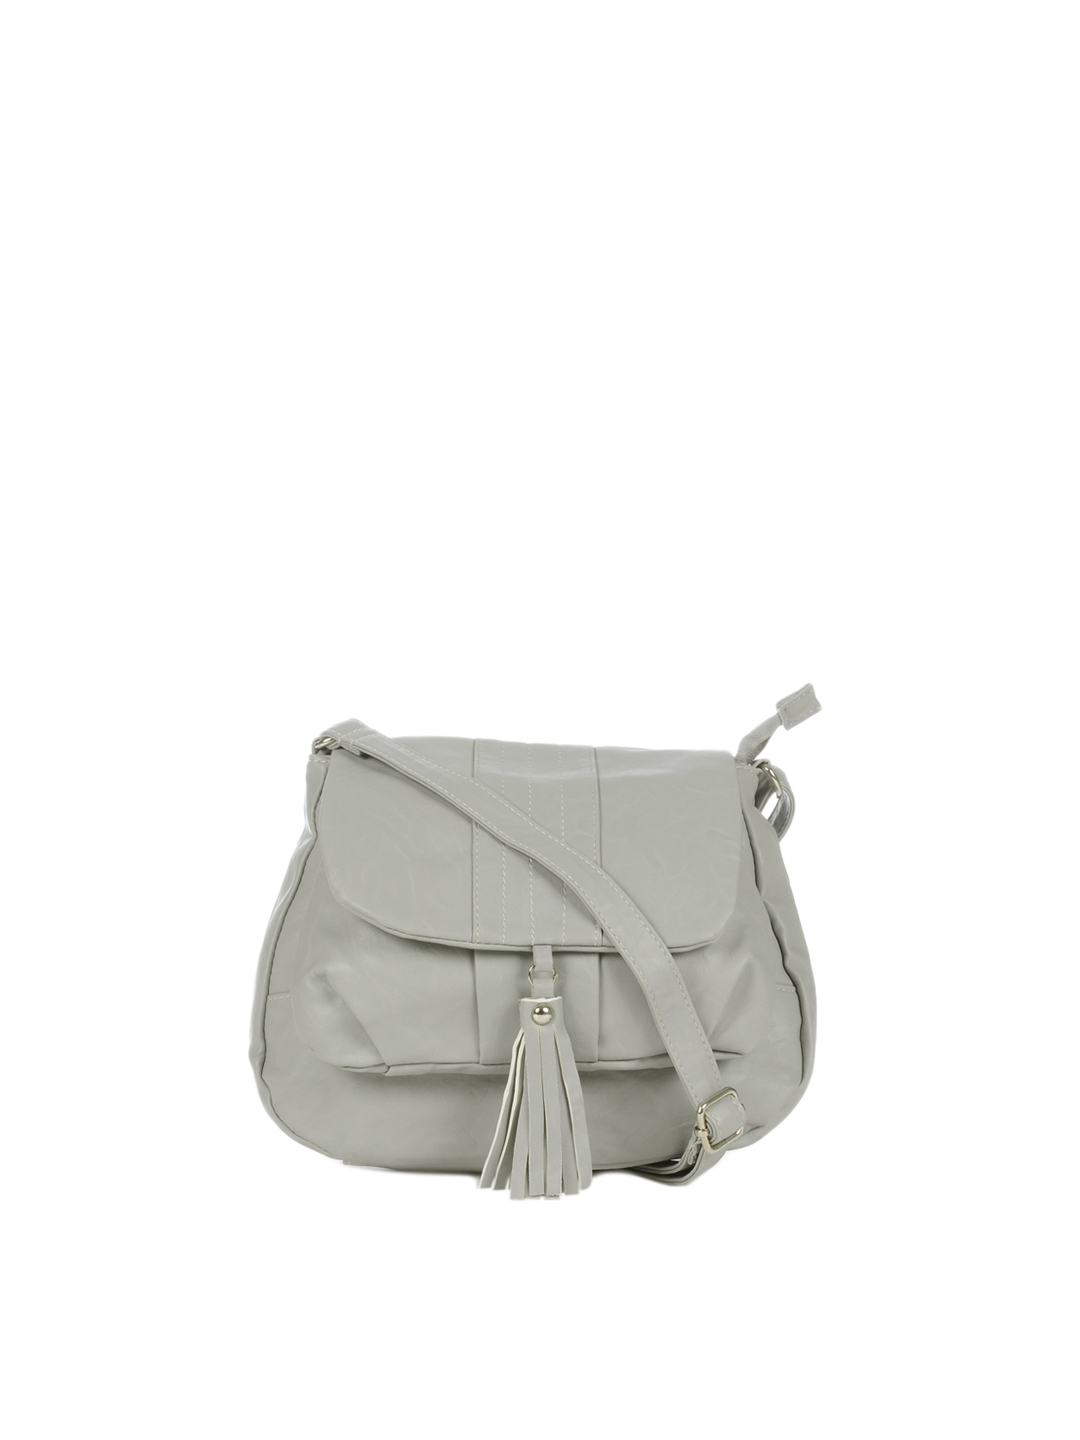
Kiara Women Grey Handbag
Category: Accessories / Bags / Handbags
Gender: Women
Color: Grey
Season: Summer 2012
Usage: Casual